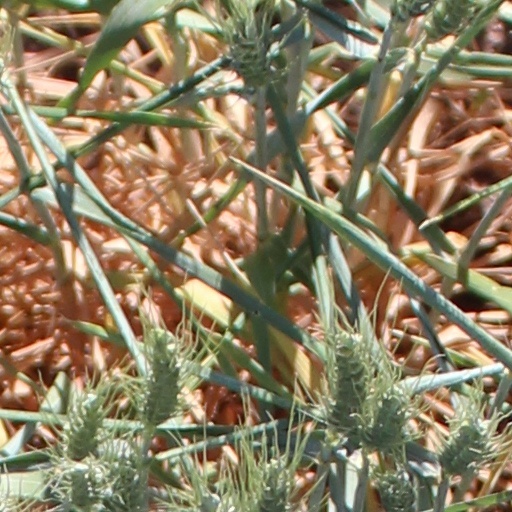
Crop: wheat